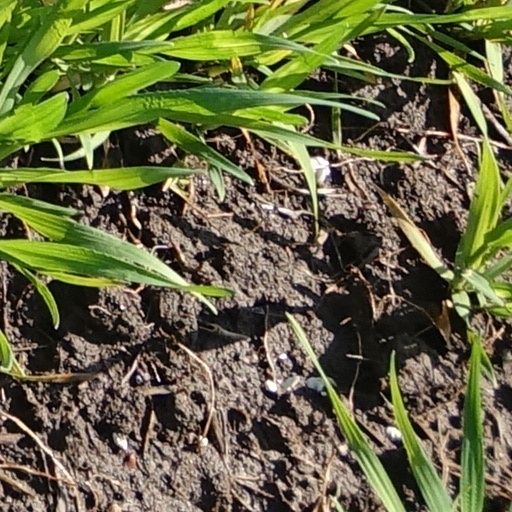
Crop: wheat